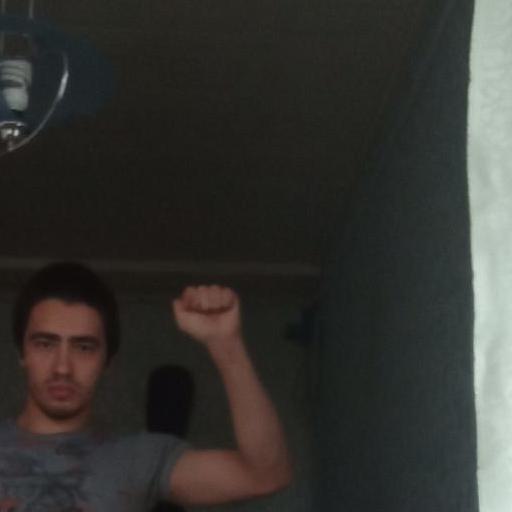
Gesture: fist